Mortal Kombat 1

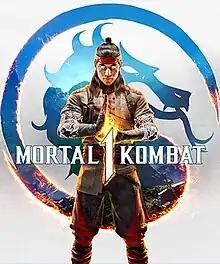
Cover artwork featuring Liu Kang

Mortal Kombat 1 is a 2023 fighting game developed by NetherRealm Studios and published by Warner Bros. Games. It is the twelfth main installment in the "Mortal Kombat" series, and serves as its second reboot after 2011's "Mortal Kombat". The game takes place after the events of 2019's "Mortal Kombat 11", and is set in a new timeline (the third main timeline in the series' history) created by Liu Kang during his ending in "11"s "Aftermath" expansion. In this new timeline, Liu Kang assembles a clique of fighters to participate in the latest Mortal Kombat tournament in Outworld while contending with an alliance formed by Titan Shang Tsung. In the follow-up expansion, "Khaos Reigns", Liu Kang and his allies must contend with Titan Havik.